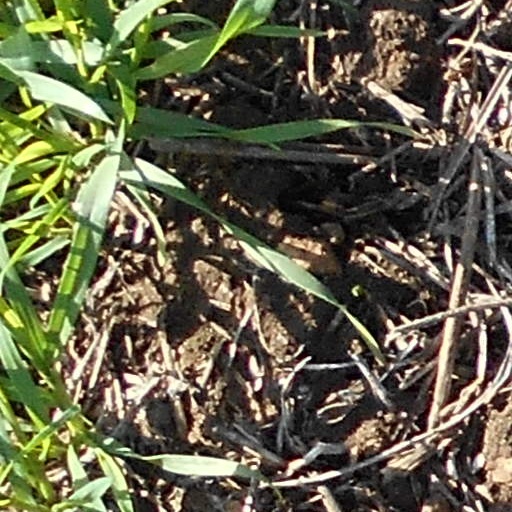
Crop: wheat